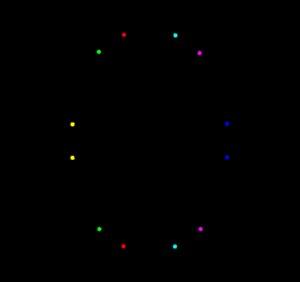
La modulation d'amplitude en quadrature est une forme de modulation d'une porteuse par modification de l'amplitude de la porteuse elle-même et d'une onde en quadrature selon l'information transportée par deux signaux d'entrée.